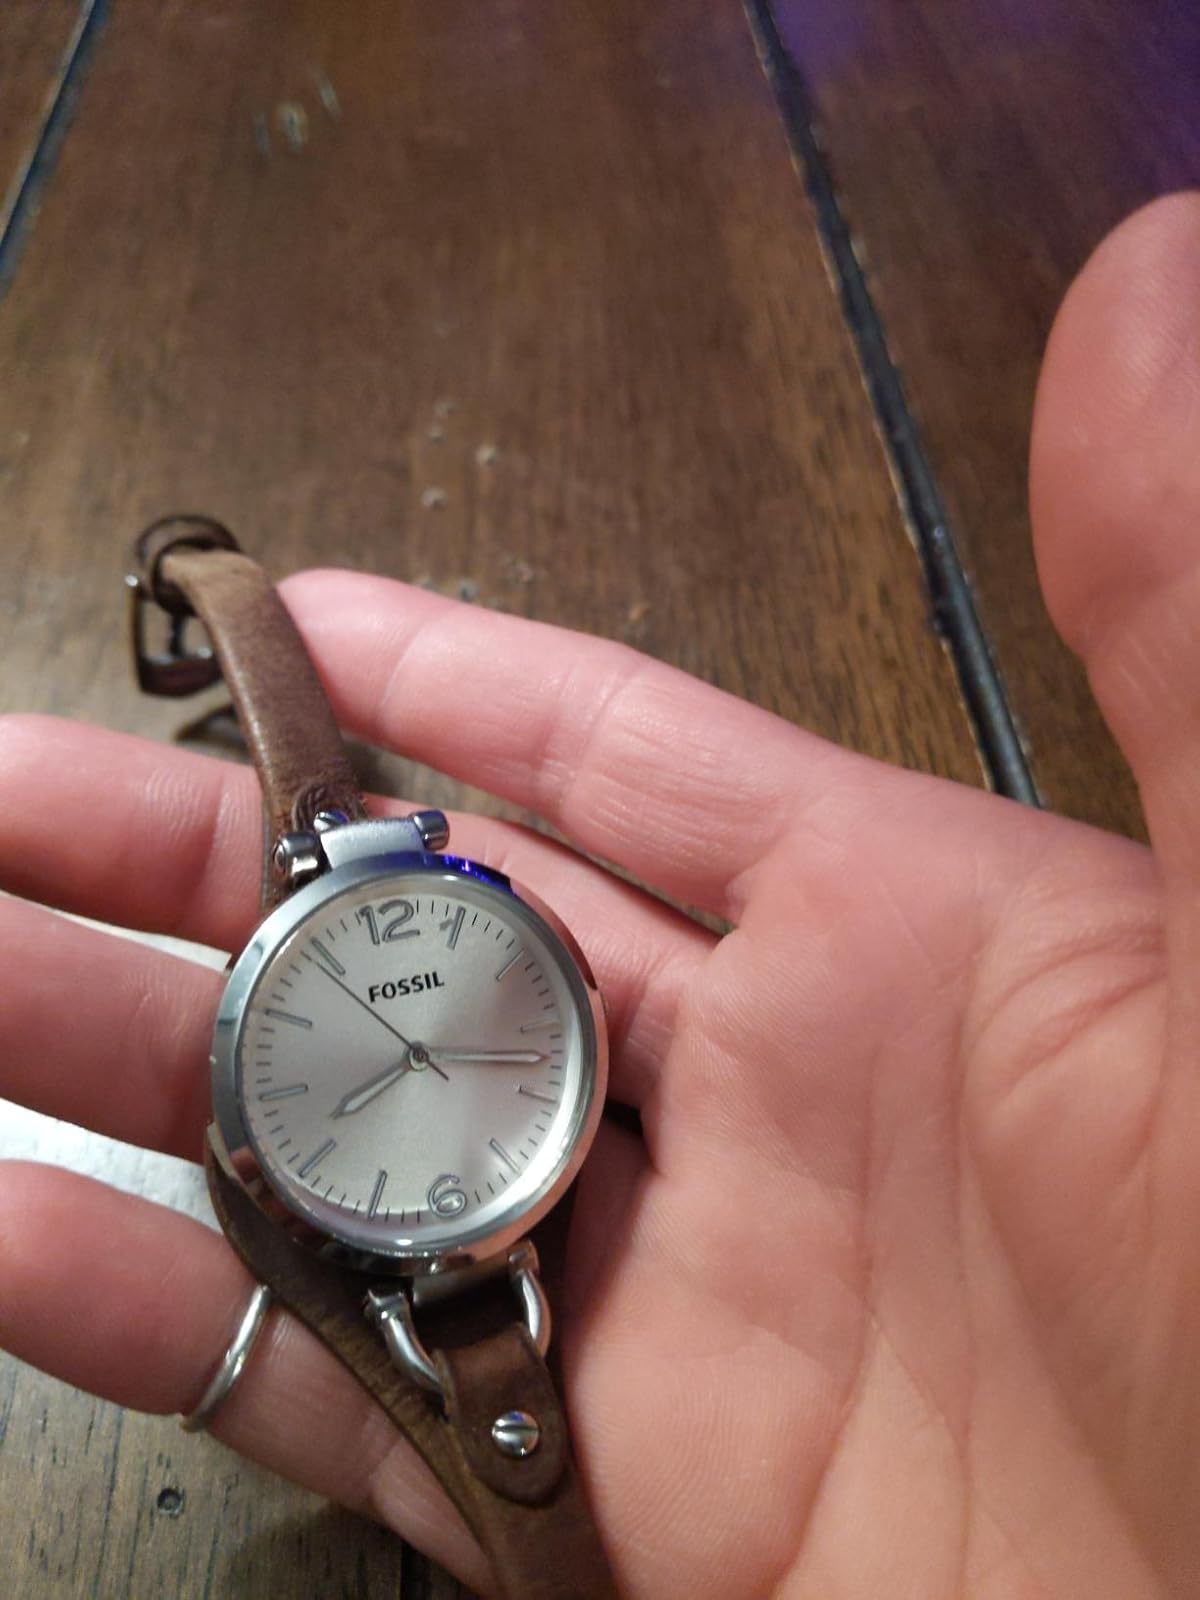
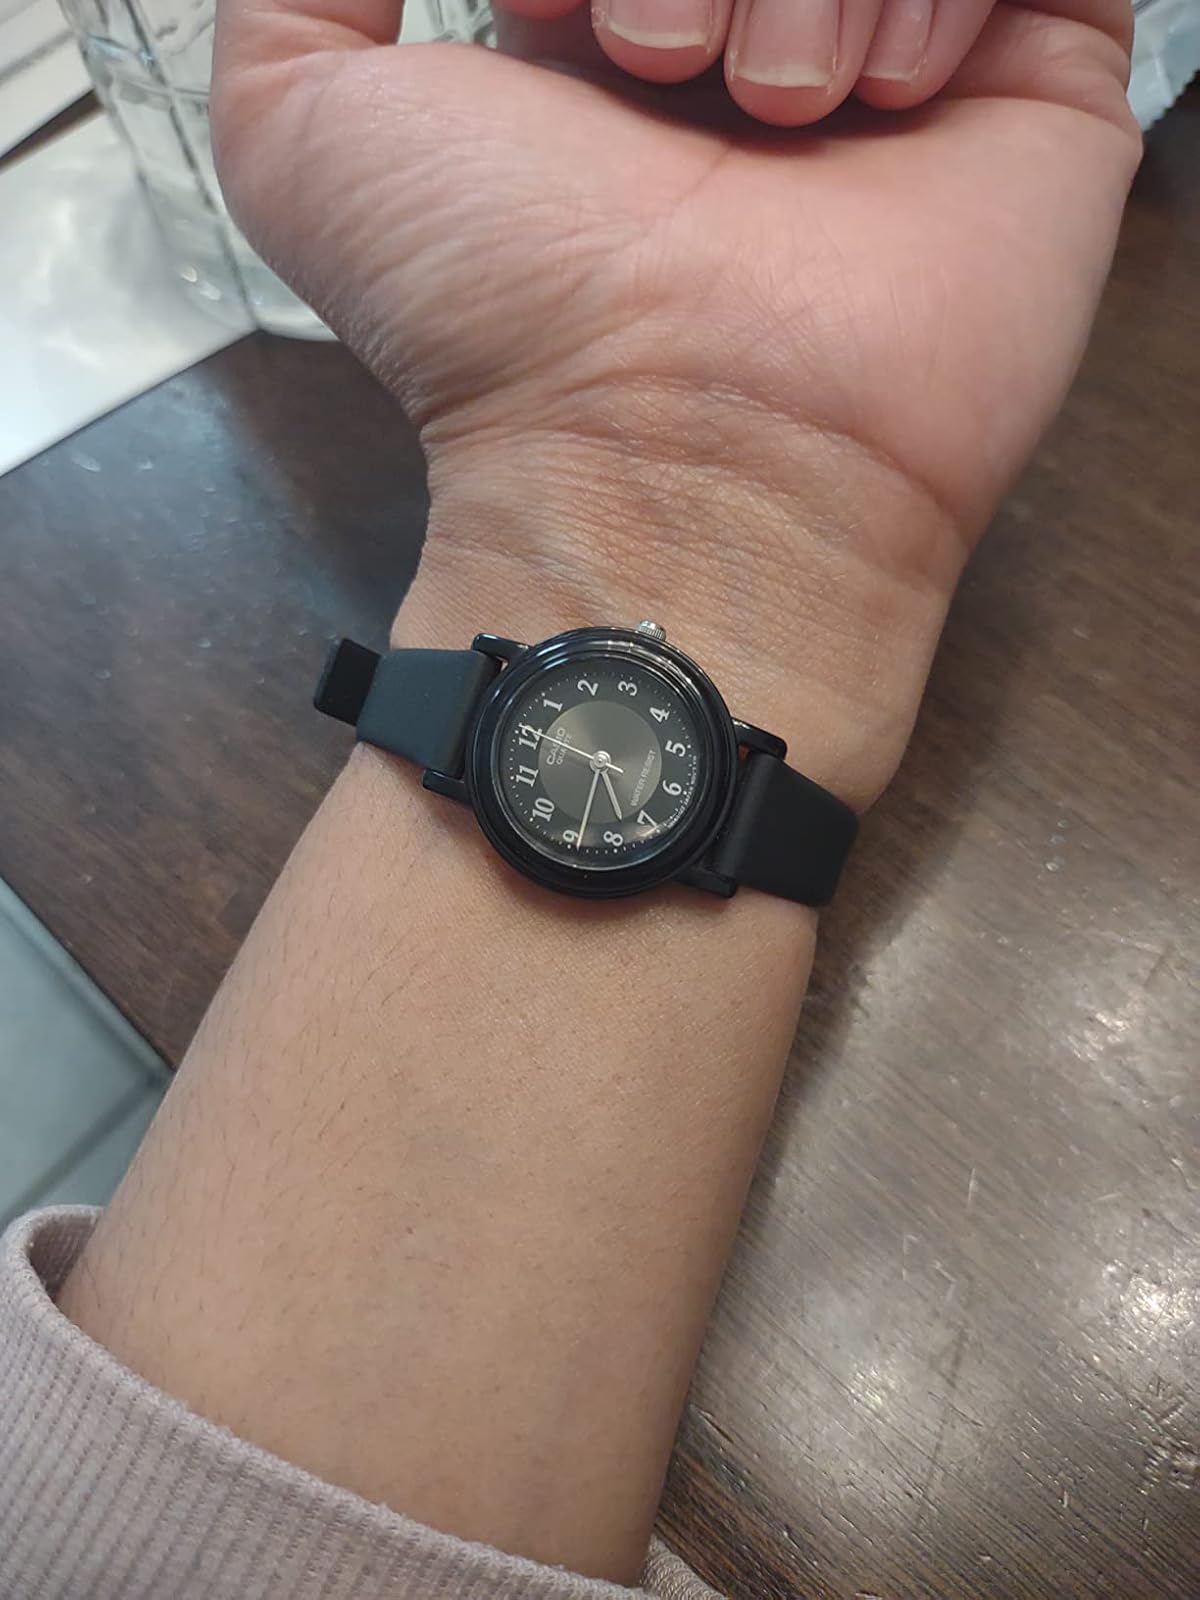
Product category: accessories_watch
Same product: no